Dopaminergic pathways

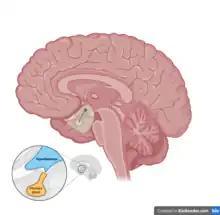
The tuberoinfundibular pathway transmits dopamine the hypothalamus to the pituitary gland.

The tuberoinfundibular pathway transmits dopamine from the hypothalamus to the pituitary gland. This neural circuit plays a pivotal role in the regulation of hormonal balance and, specifically, in modulating the secretion of prolactin from the pituitary gland, which is responsible for breast milk production in females. Hyperprolactinemia is an associated condition caused by an excessive amount of prolactin production that is common in pregnant women. After childbirth, the tuberoinfundibular pathway resumes its role in regulating prolactin levels. The decline in estrogen levels postpartum contributes to the restoration of dopaminergic inhibition, preventing sustained hyperprolactinemia in non-pregnant and non-nursing individuals.